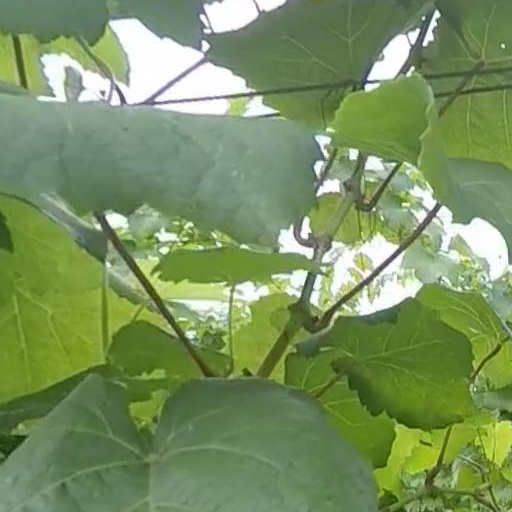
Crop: grape